Kyrenia Castle

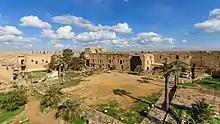
Kyrenia Castle's courtyard

In 1570, Kyrenia surrendered to the Ottomans. The Ottomans too made changes to the castle, but the British removed these during their occupation. The castle contains the tomb of the Ottoman Admiral Sadik Pasha. The British used the castle as a police barracks and training school. They also used the castle as a prison for members of the Greek Cypriot EOKA organization.